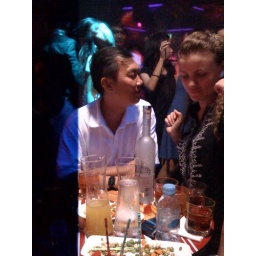
The guy in the white shirt passed out and was carried away about 30 minutes later.